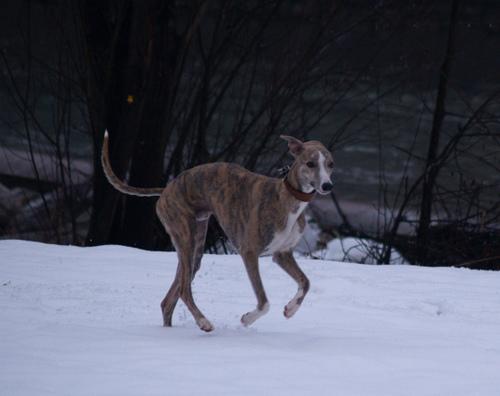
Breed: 234-n000065-whippet